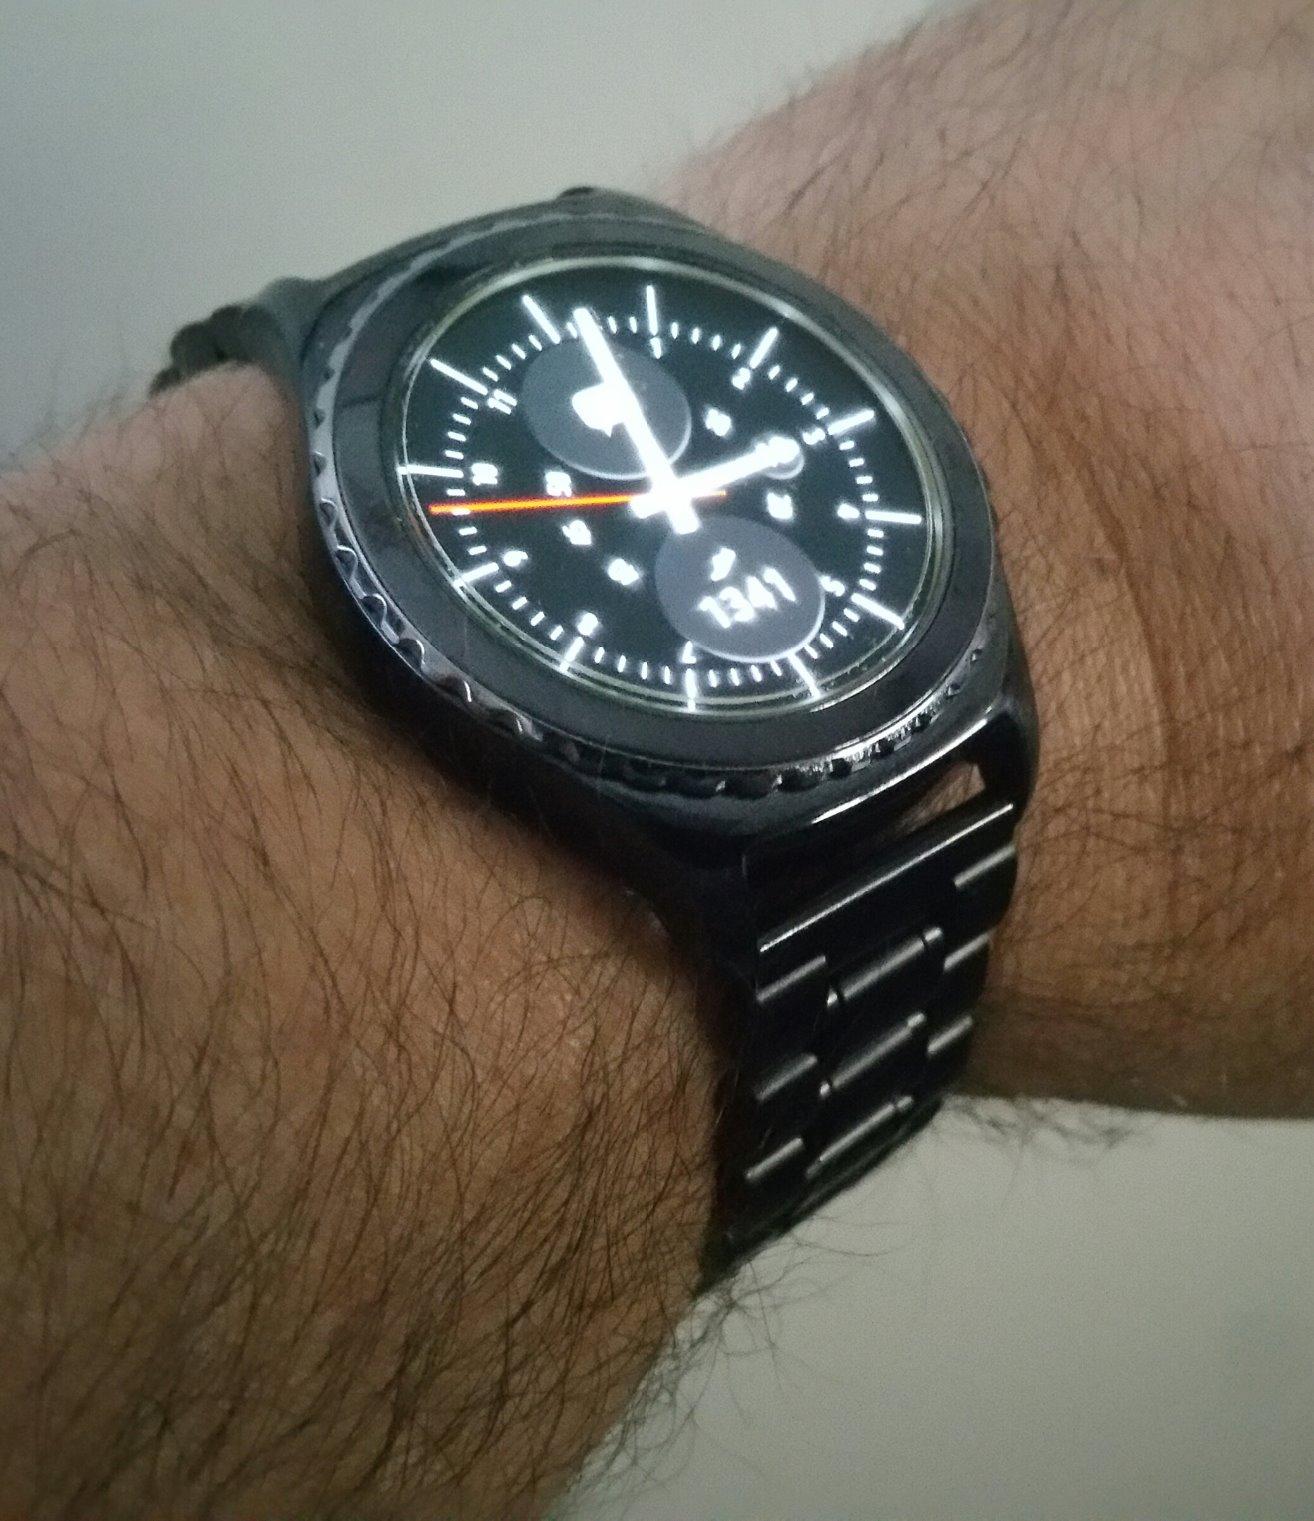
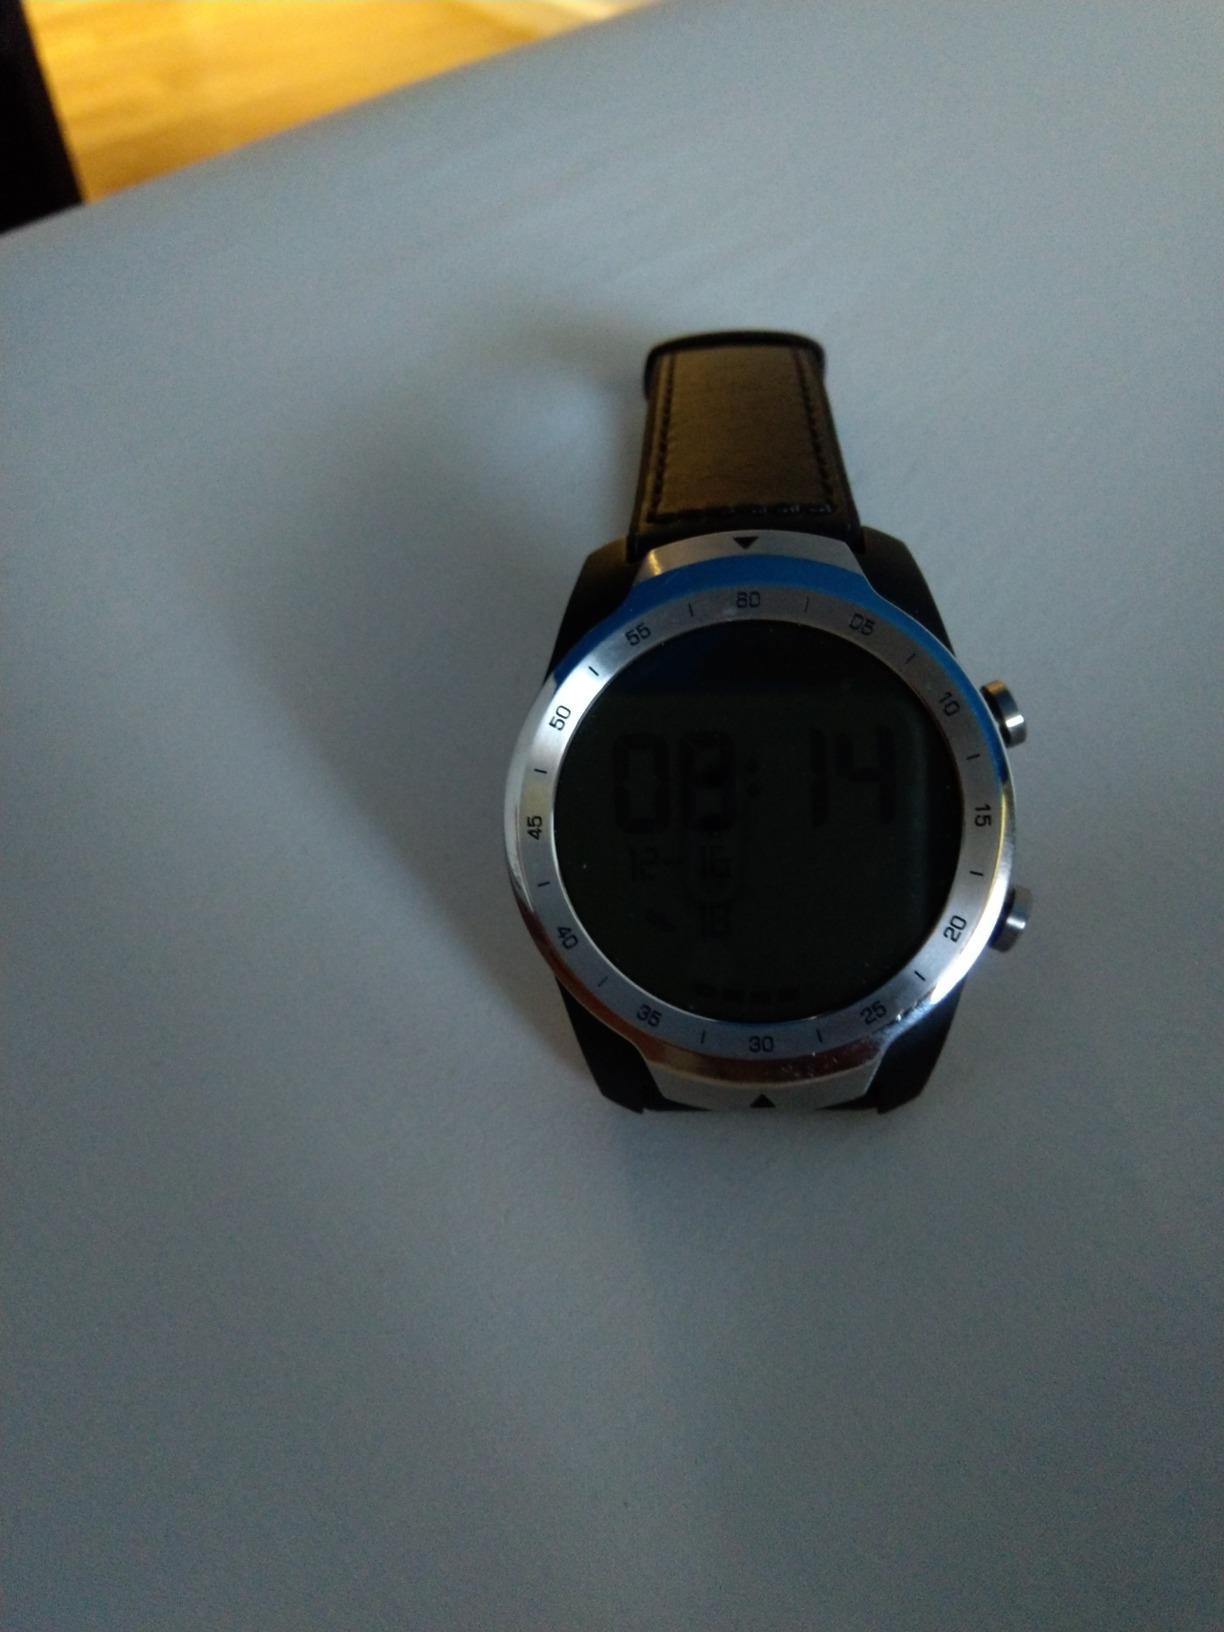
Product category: smartwatch
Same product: no